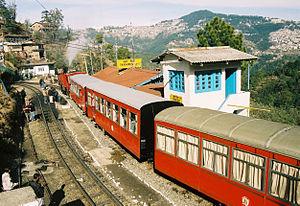
Le chemin de fer de Kalka à Shimla est une ligne de chemin de fer à voie étroite qui relie Kalka à Shimla dans l'Himachal Pradesh en Inde. Inauguré en 1903 et long de 96 km, ce chemin de fer est connu pour traverser les paysages montagneux de l'Himalaya avec un parcours comportant de nombreux ponts, courbes et tunnels. Il fut inscrit au patrimoine mondial de l'UNESCO le 8 juillet 2008.
Cet article recense les sites inscrits au patrimoine mondial en Inde.